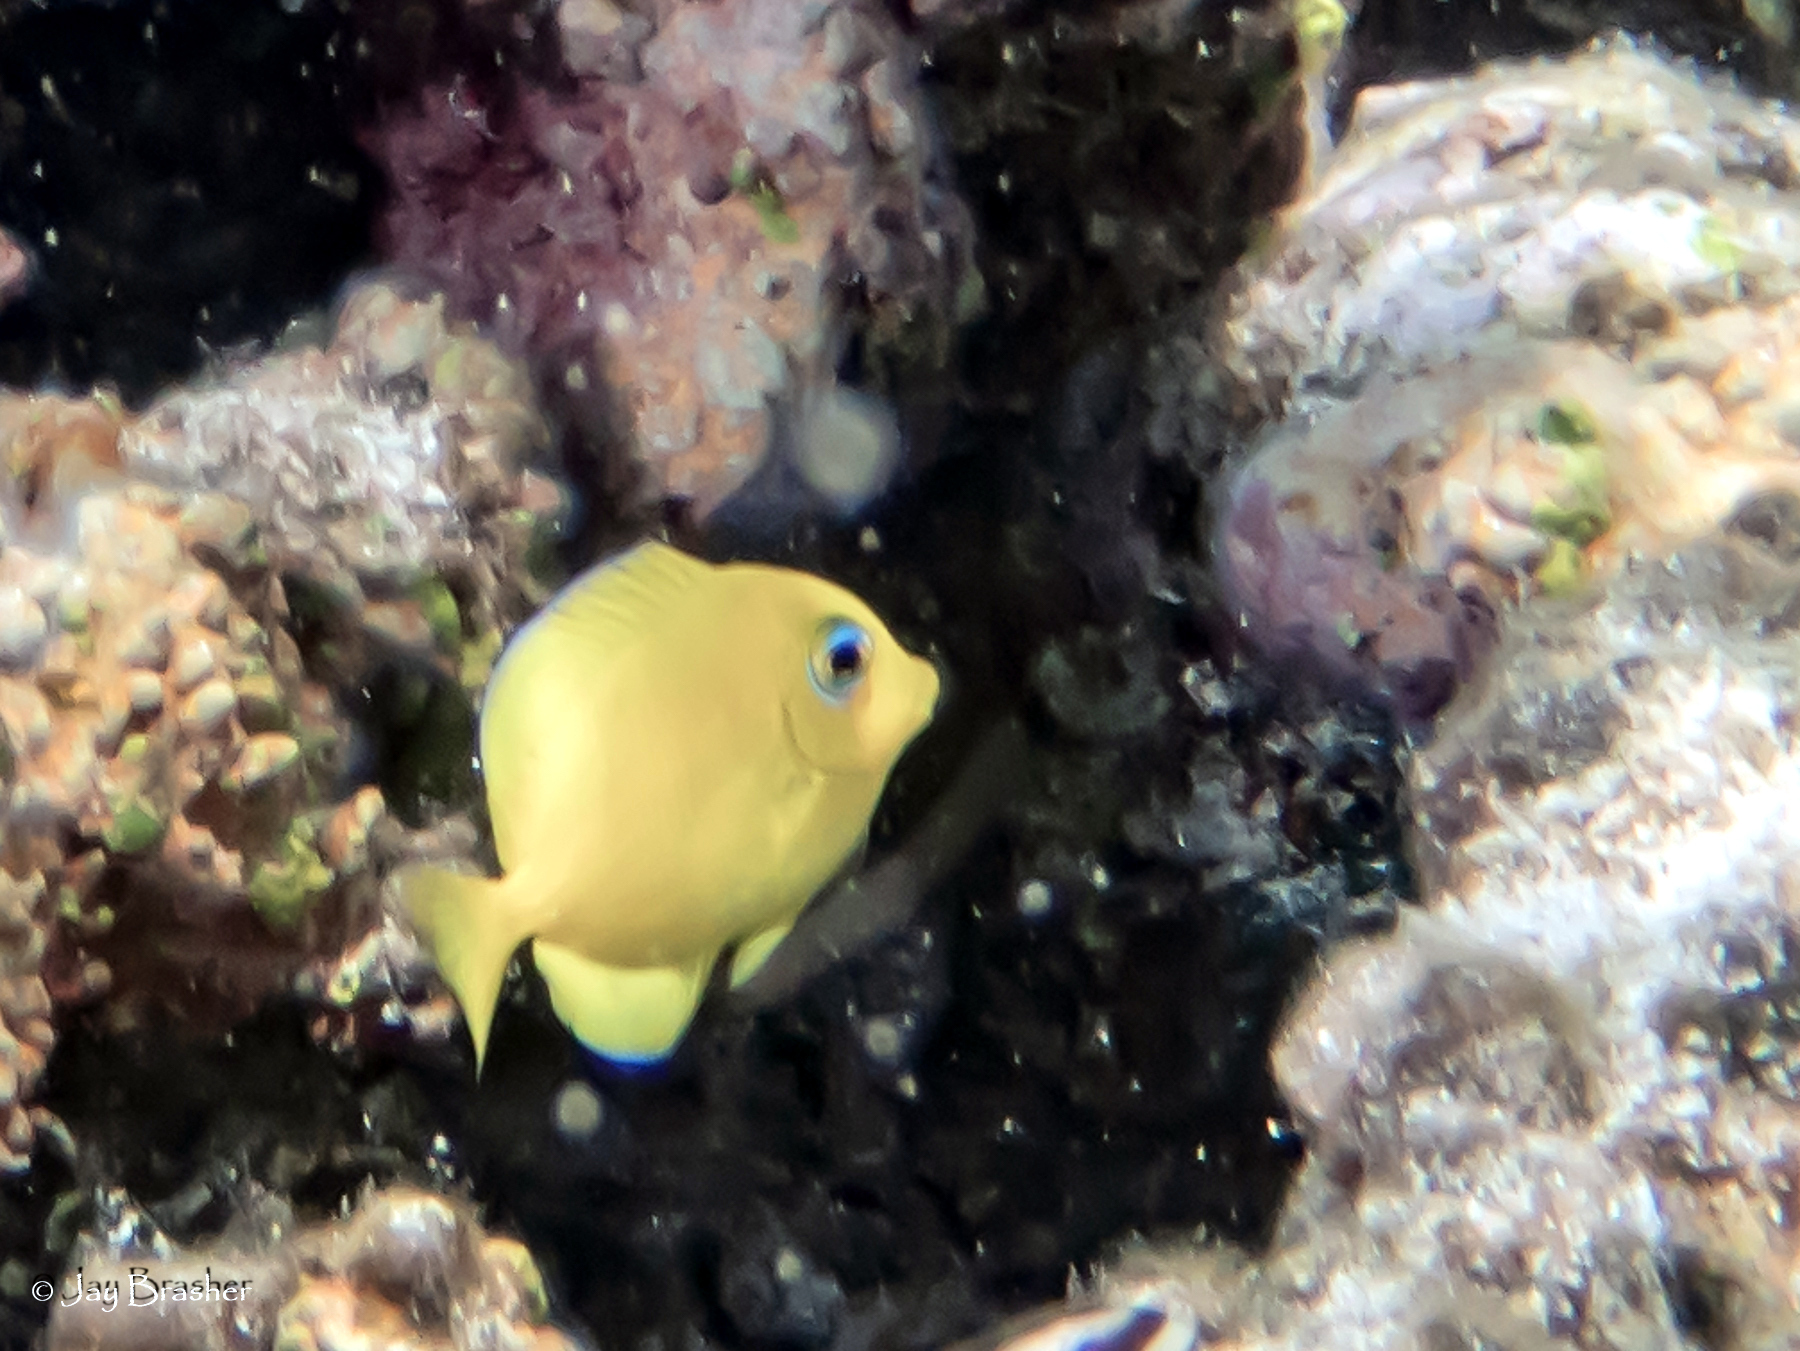
Acanthurus coeruleus (Atlantic Blue Tang)